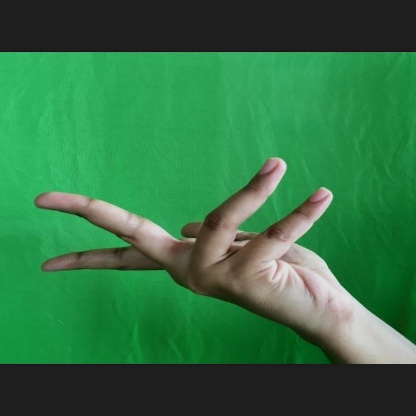
Mudra: Alapadmam